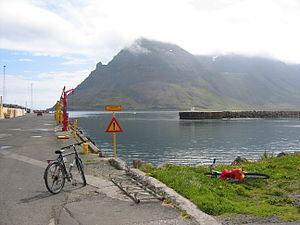
Bolungarvík est une municipalité de la côte nord-ouest de l'Islande, située dans la région Vestfirðir, aussi appelée les fjords de l'Ouest.